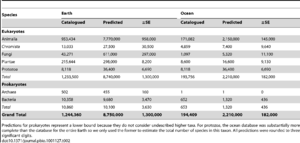
La biodiversité désigne la variété des formes de vie sur la Terre. Ce terme composé du préfixe bio et du mot « diversité ». Elle s'apprécie en considérant la diversité des écosystèmes, des espèces et des gènes dans l'espace et dans le temps, ainsi que les interactions au sein de ces niveaux d'organisation et entre eux. Lorsque la science cherche à évaluer la biodiversité, d'un lieu particulier, les différents éléments des listes d'espèces, écosystèmes ou gènes sont pondérés en fonction de leur rareté.